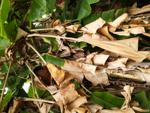
Label: xamthomonas